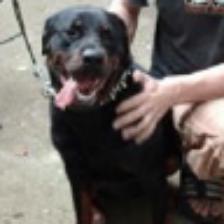
Label: NonHuman